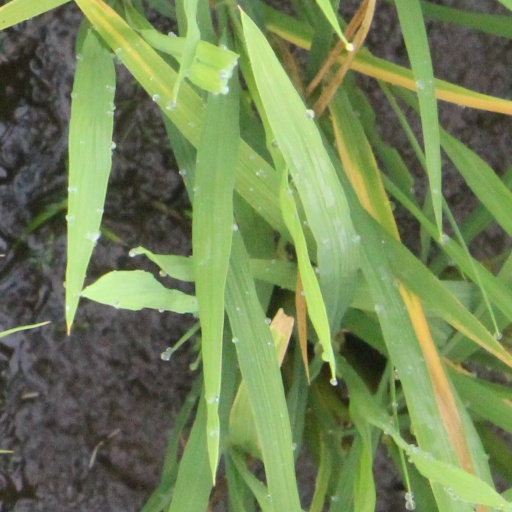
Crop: rice